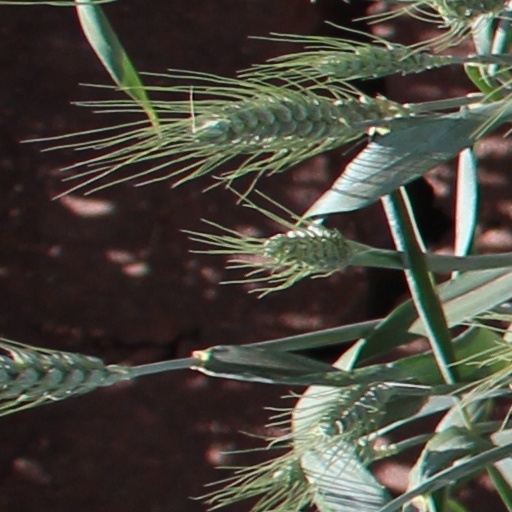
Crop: wheat